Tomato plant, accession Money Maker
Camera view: horizontal (90 deg, fisheye); turntable rotation: 180 degrees
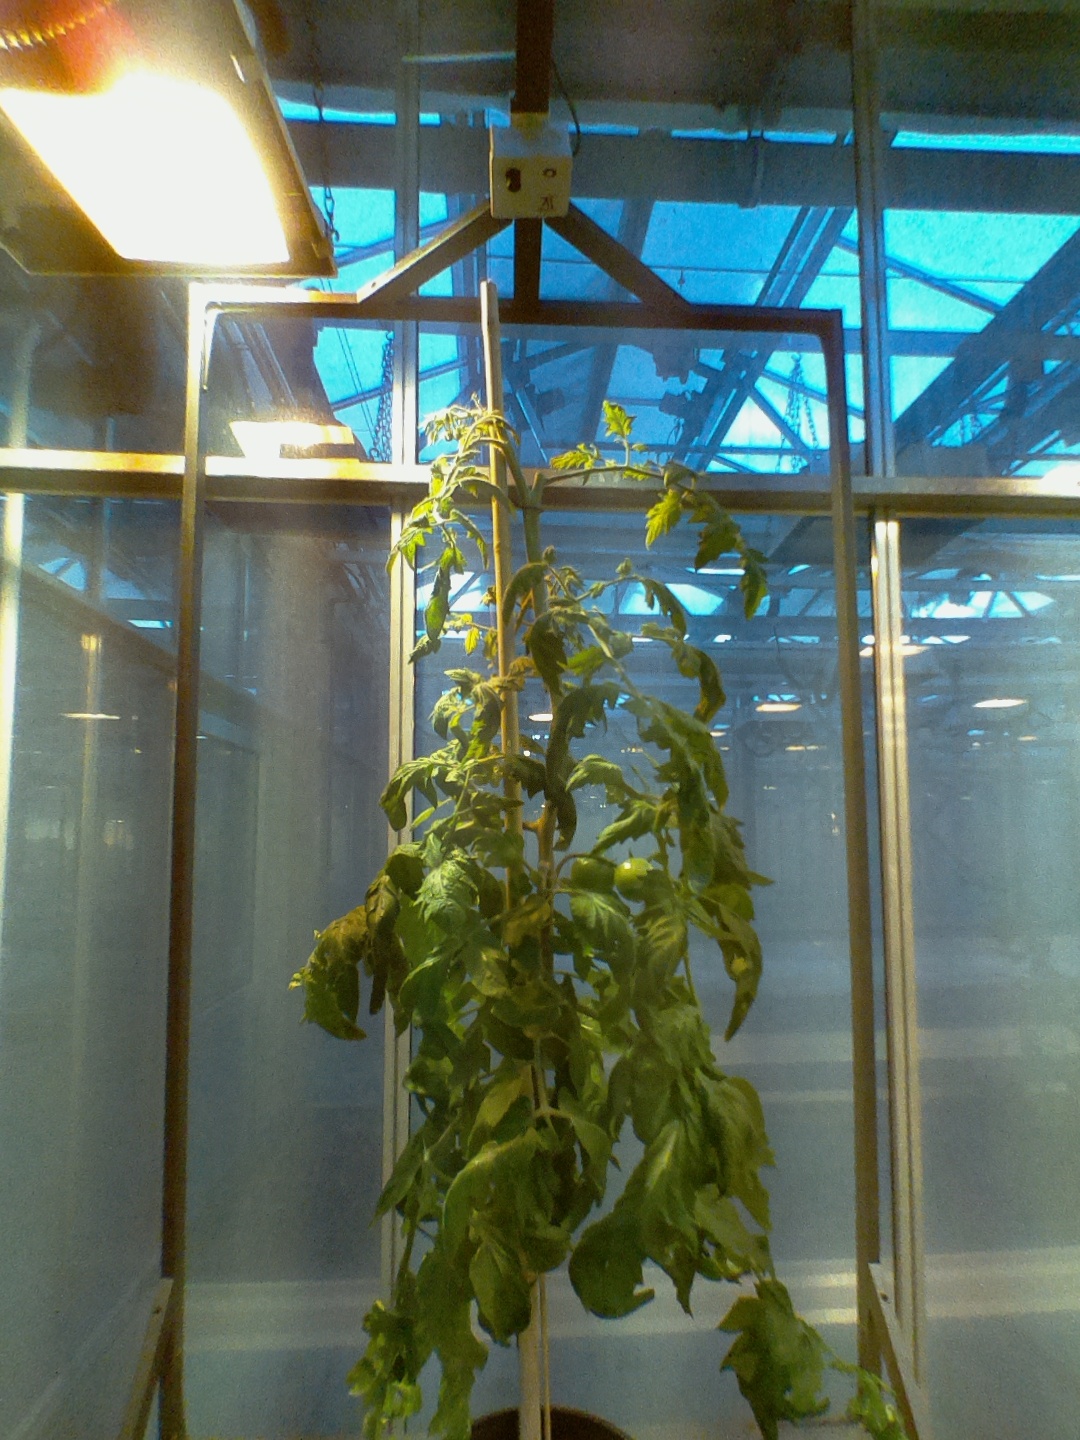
BBCH growth stage 77: 70%-80% of final fruit size